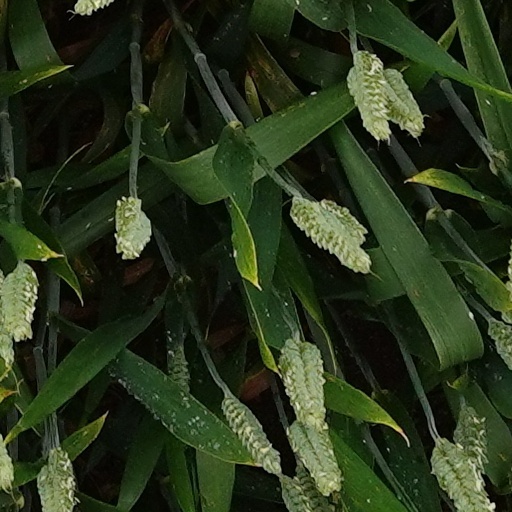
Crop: wheat